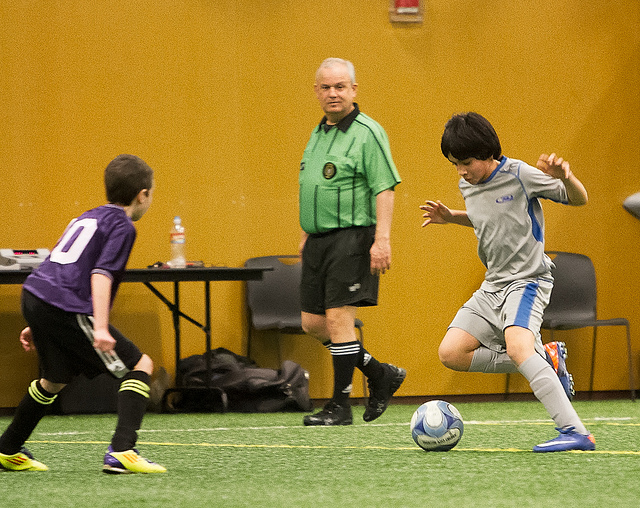
một trận thi đấu bóng đá nam đang diễn ra ở trên sân